Timeline of the 2019–2020 Hong Kong protests (September 2019)

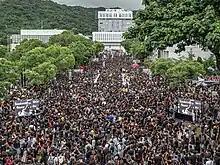
University students taking part in the class boycotts attend a rally inside Chinese University of Hong Kong on 2 September.

A class boycott was called on 2 and 3 September, the first two school days in the academic year. Some secondary and tertiary students joined protests either inside their school campus or outside on 2 September, while others joined protests elsewhere. In Chai Wan and Yau Tsim Mong, students from several secondary schools formed human chains, and held up placards condemning the police. The organiser claimed that 10,000 students from nearly 200 secondary schools did not turn up for classes to join the boycott. The organiser also stated that there would be an indefinite weekly class boycott until the government responded to the demands. Students from St Paul's College asked a retired Chinese language arts teacher to pen the vertical protest couplet banners in support of the anti-extradition bill protest while at school. The poetic literary technique made meaning translation difficult, but they roughly meant "Knowledge Comes From Freedom, Tolerance Unites St. Paul" (「得自由循知識路、容差異繫保羅心」).